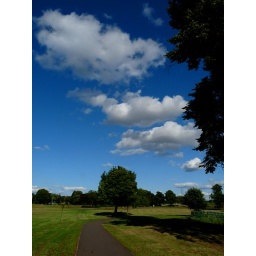
a walk in midsummer meadow july 2009 big fluffy clouds blue skies &amp;amp; green grass covered in goose poo